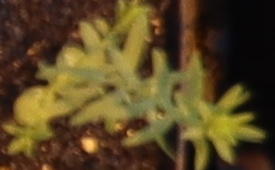
Label: Flax